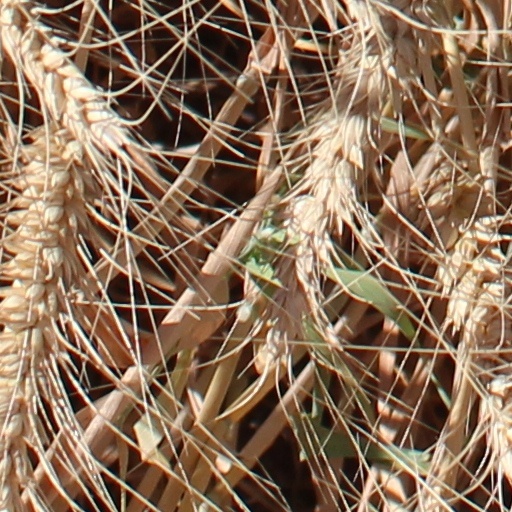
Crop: wheat